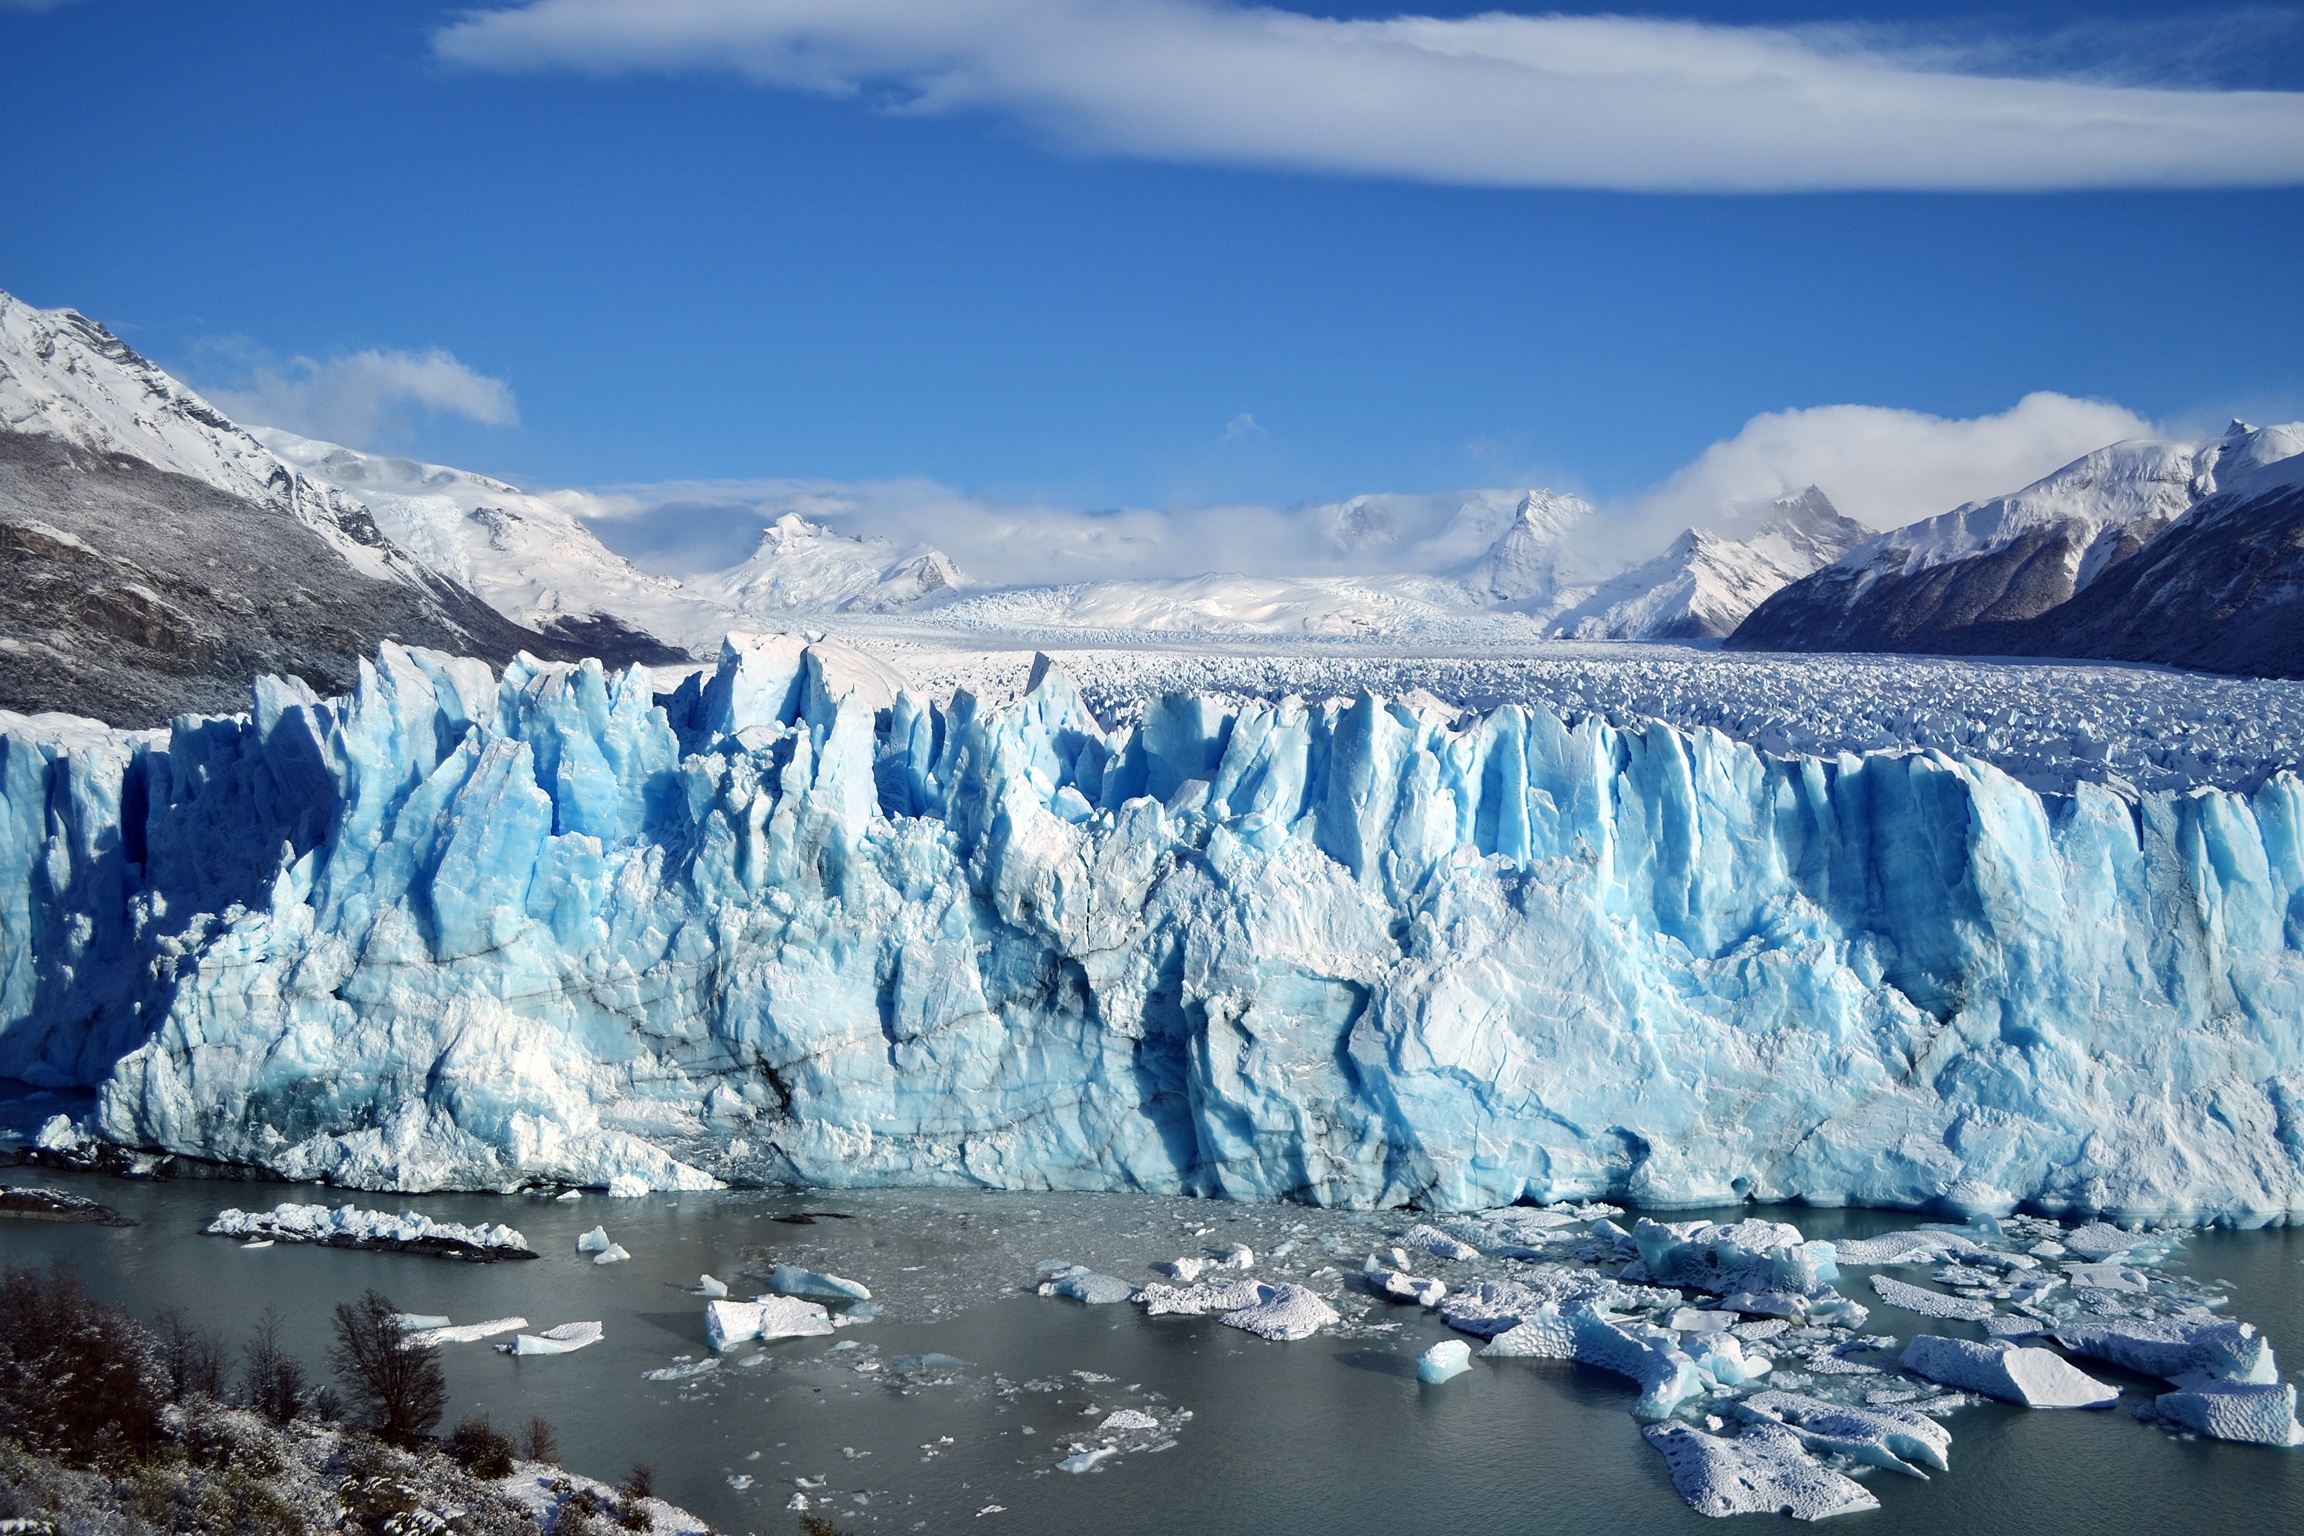
wilderness, snow, mountain range, ice, glacier, freeze, fjord, arctic, extreme, iceberg, melt, patagonia, freezing, landform, arctic ocean, geographical feature, glacial landform, ice cap, polar ice cap